Daikoku Parking Area

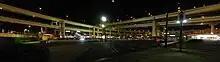
Daikoku Parking Area at night

Due to the large parking space, it is often used as a meeting place for private cars, and on holidays there are cases where the parking lot is full even though there are few people in the facility. For this reason, a banner is displayed in the area to call for refraining from parking for a long time, which is not the original purpose of resting.